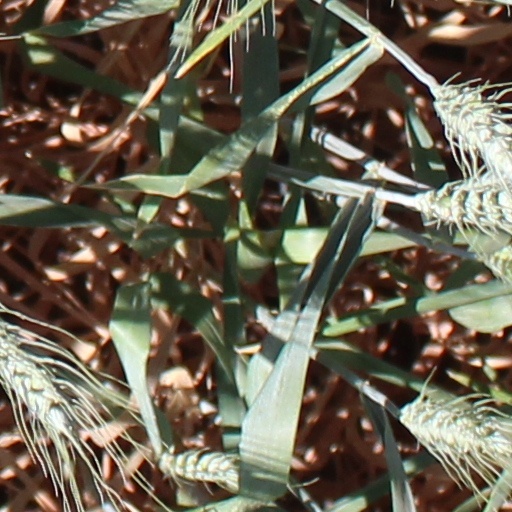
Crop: wheat